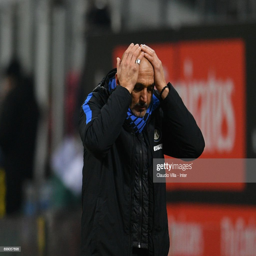
head coach of football player reacts during the match .